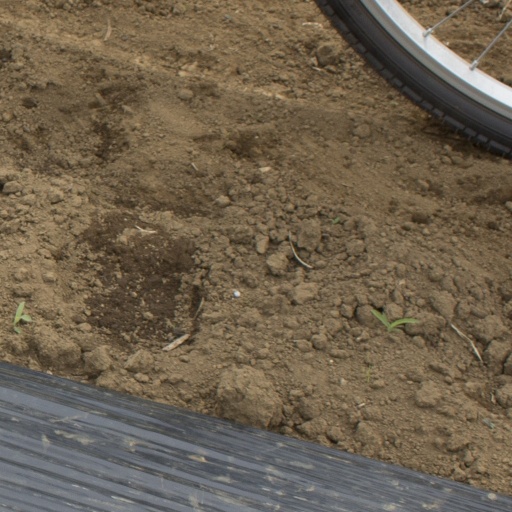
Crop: Jerusalem artichoke